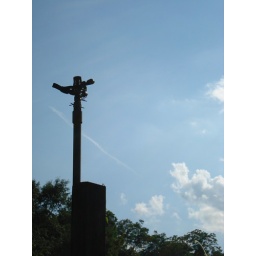
one of the vegetable garden sprinklers. I liked it against the blue sky like this, towering